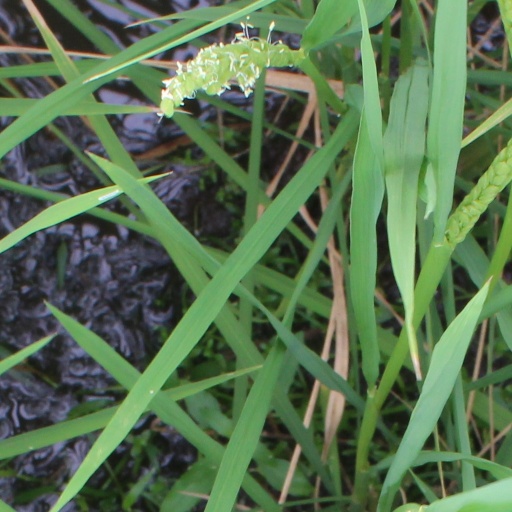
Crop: rice